September 2022 United Kingdom mini-budget

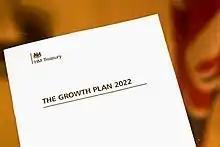
Cover of the "Growth Plan 2022", the main part of the mini-budget

On 21 September, ahead of the budget, and having previously announced plans to cap the price of household energy bills for two years, the UK government announced a scheme that would freeze wholesale gas and electricity prices for businesses for six months from 1 October. This was followed the next day with the announcement that a 1.25% rise in National Insurance contributions that took effect from April 2022 would be reversed from 6 November. On the same day it was announced that plans to introduce the Health and Social Care Levy in April 2023 would be scrapped. The Bank of England also increased the UK interest rate by 1.75 to 2.25%, the biggest increase in 27 years, in an attempt to curb inflation. Ongoing concerns about a possible recession were impacted when the Bank of England also suggested the UK may already have entered recession.